Colonia Claudia Ara Agrippinensium

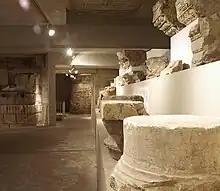
"Ubiermonument" (c. AD 4) in the Archaeological Zone

A Germanic tribe known as the Eburones had originally inhabited the present-day Cologne Lowland. But they were wiped out in a war of reprisal carried out by Julius Caesar. In 38 BC, the Germanic tribe known as the Ubii, who inhabited the right bank of the Rhine, were resettled by the Roman General Marcus Vipsanius Agrippa in the lands in the Cologne Lowland vacated by the Eburones. This brought the Ubii within Roman-occupied territory.